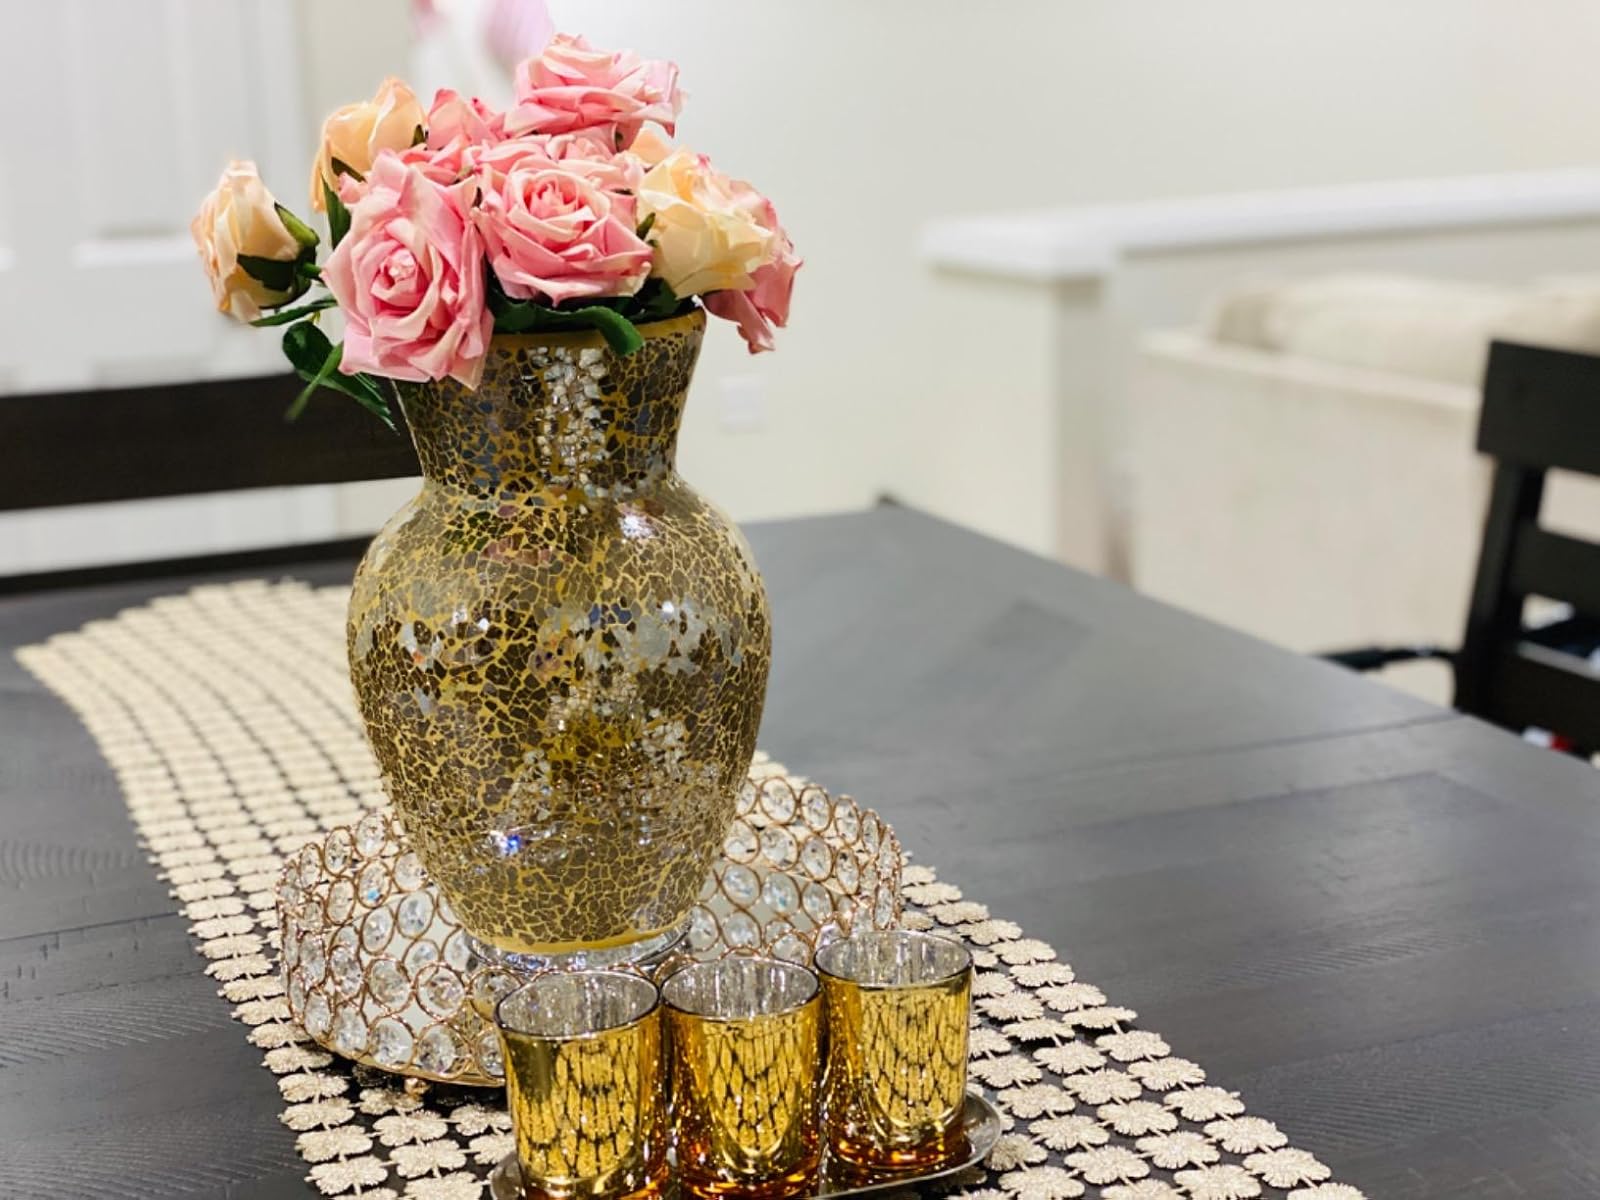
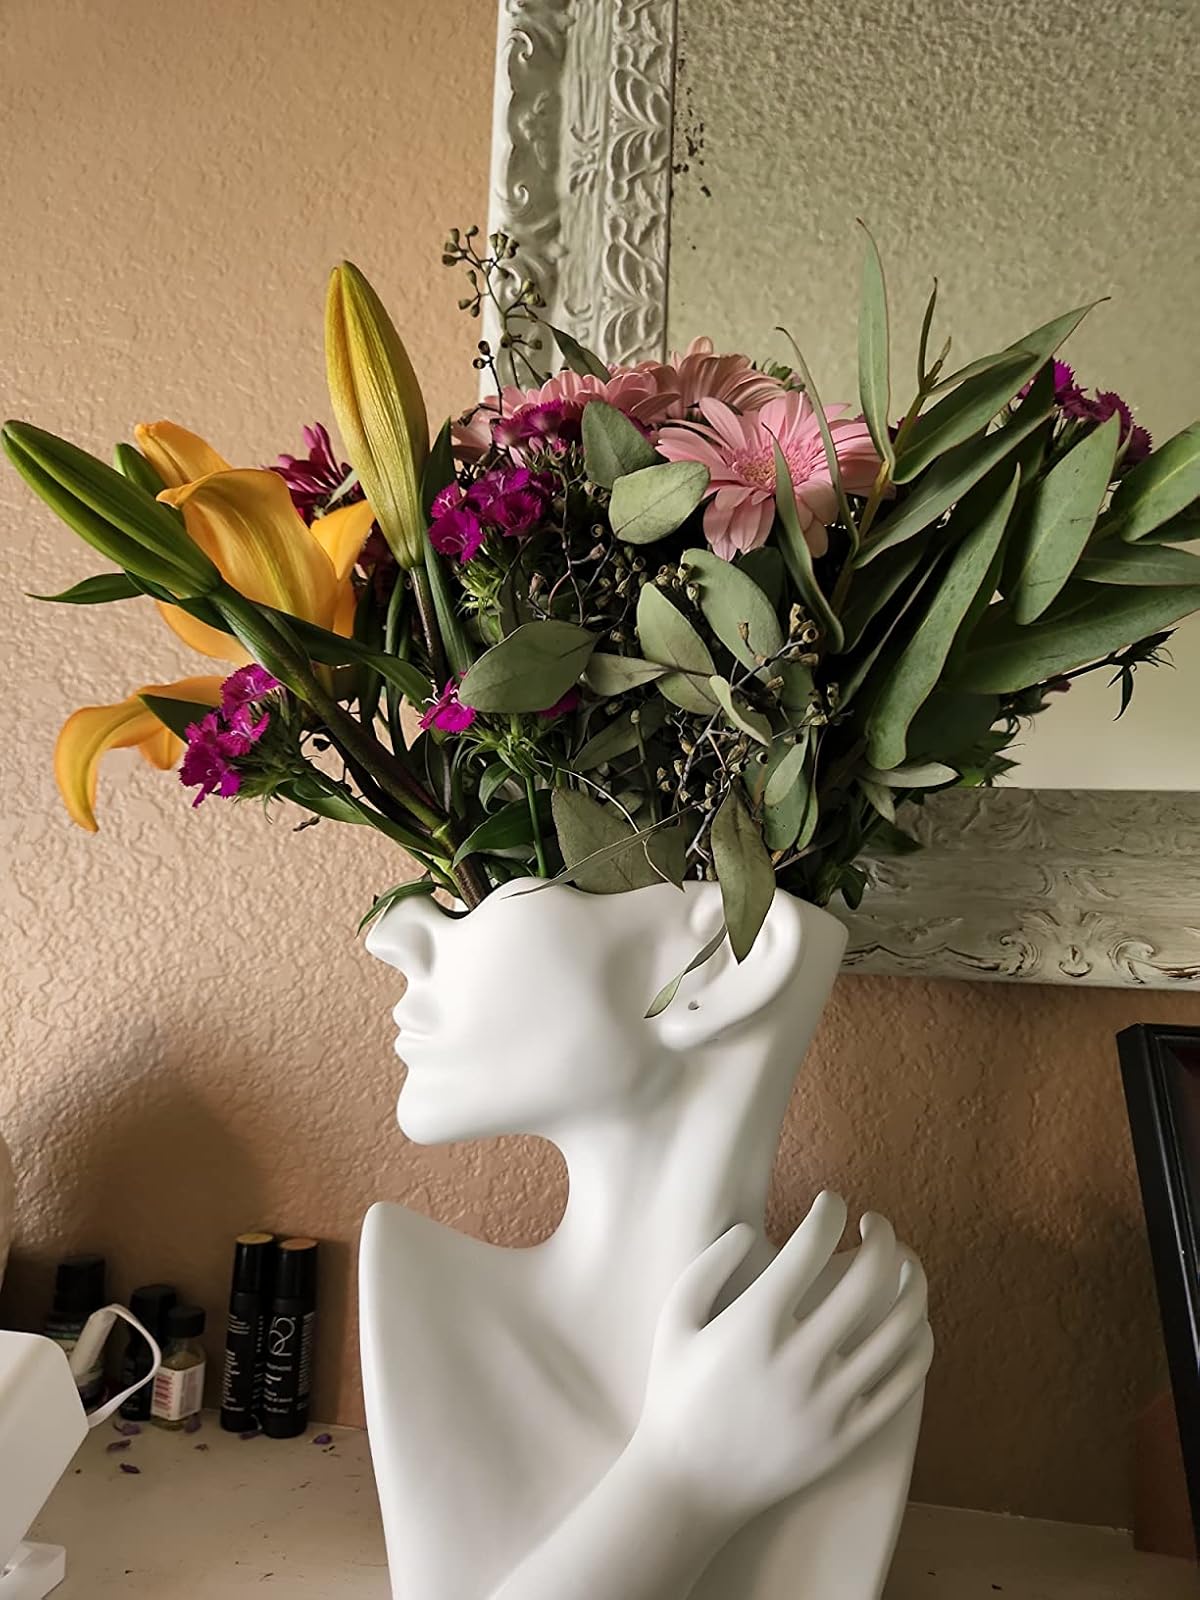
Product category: vase
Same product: no